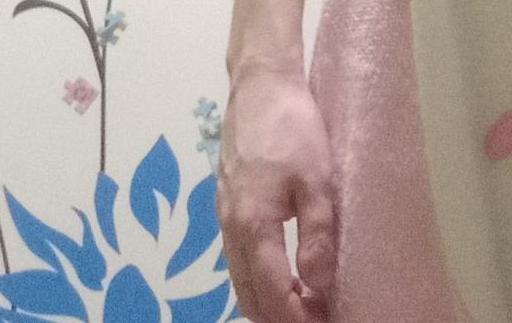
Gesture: no_gesture